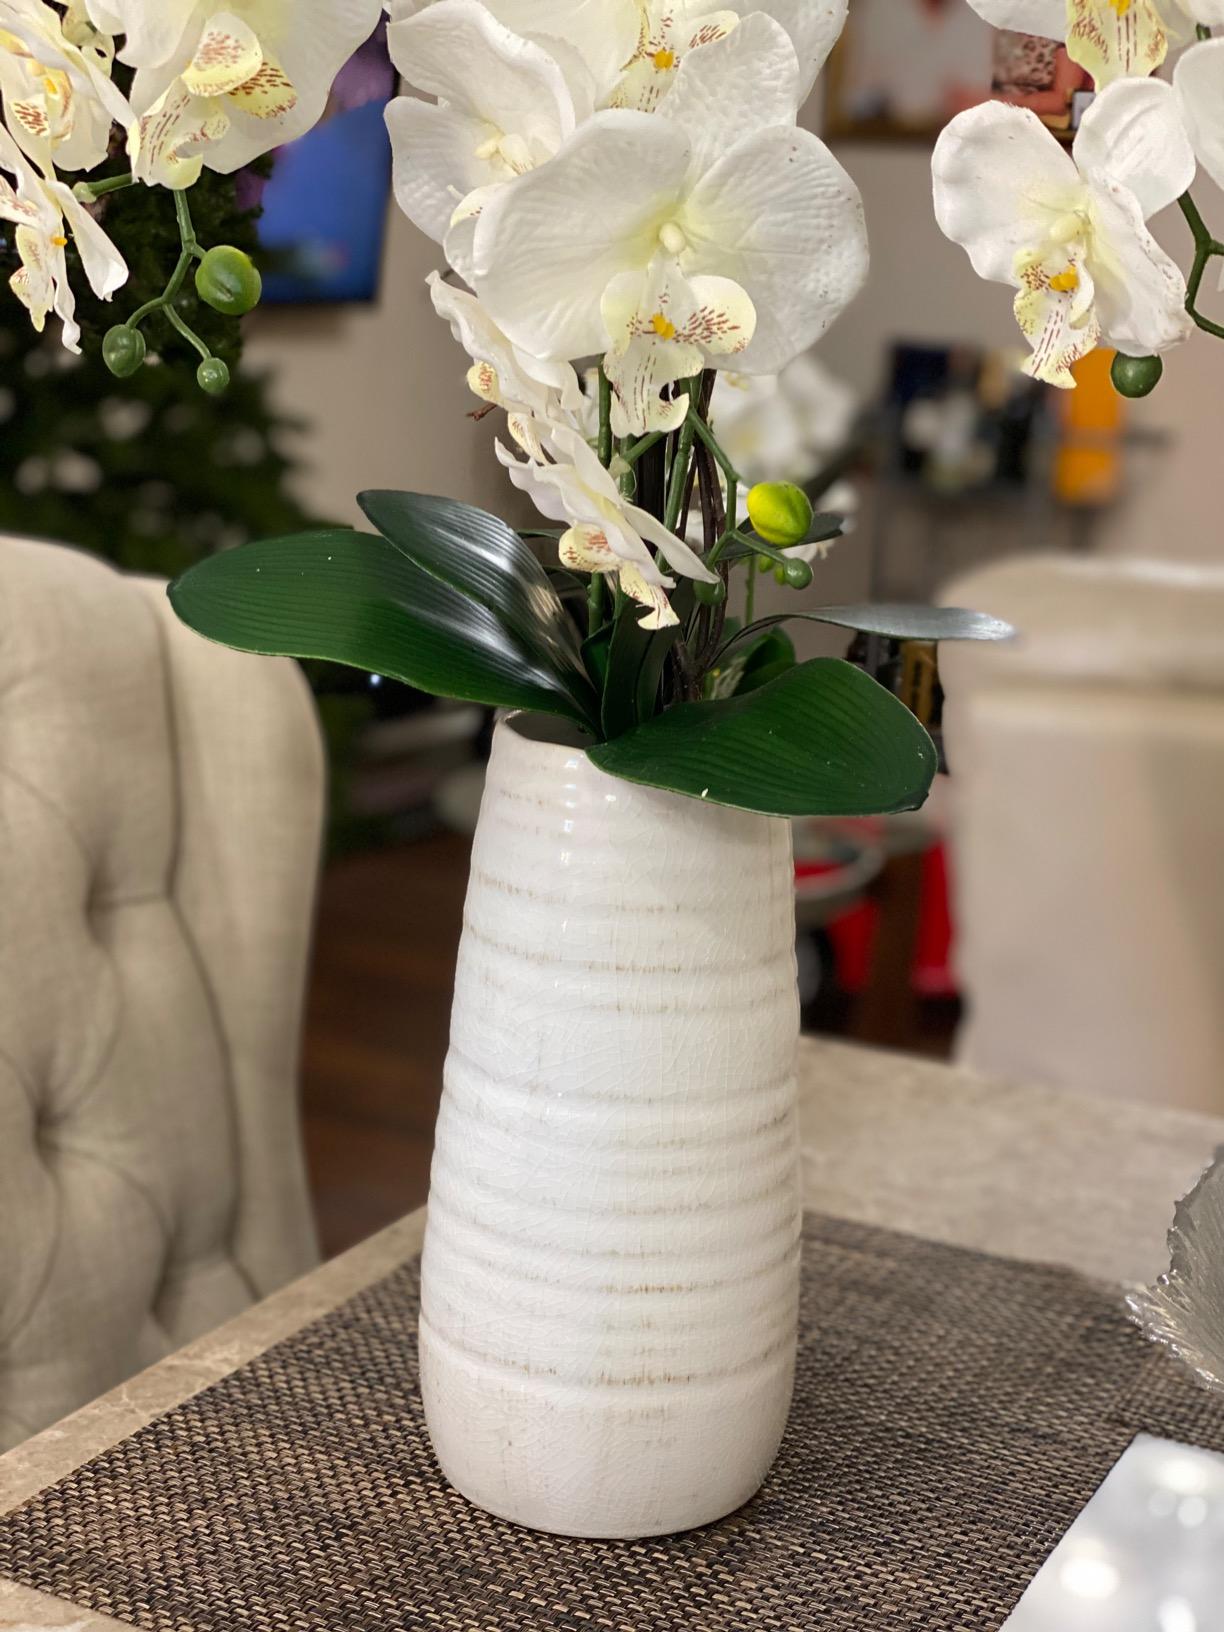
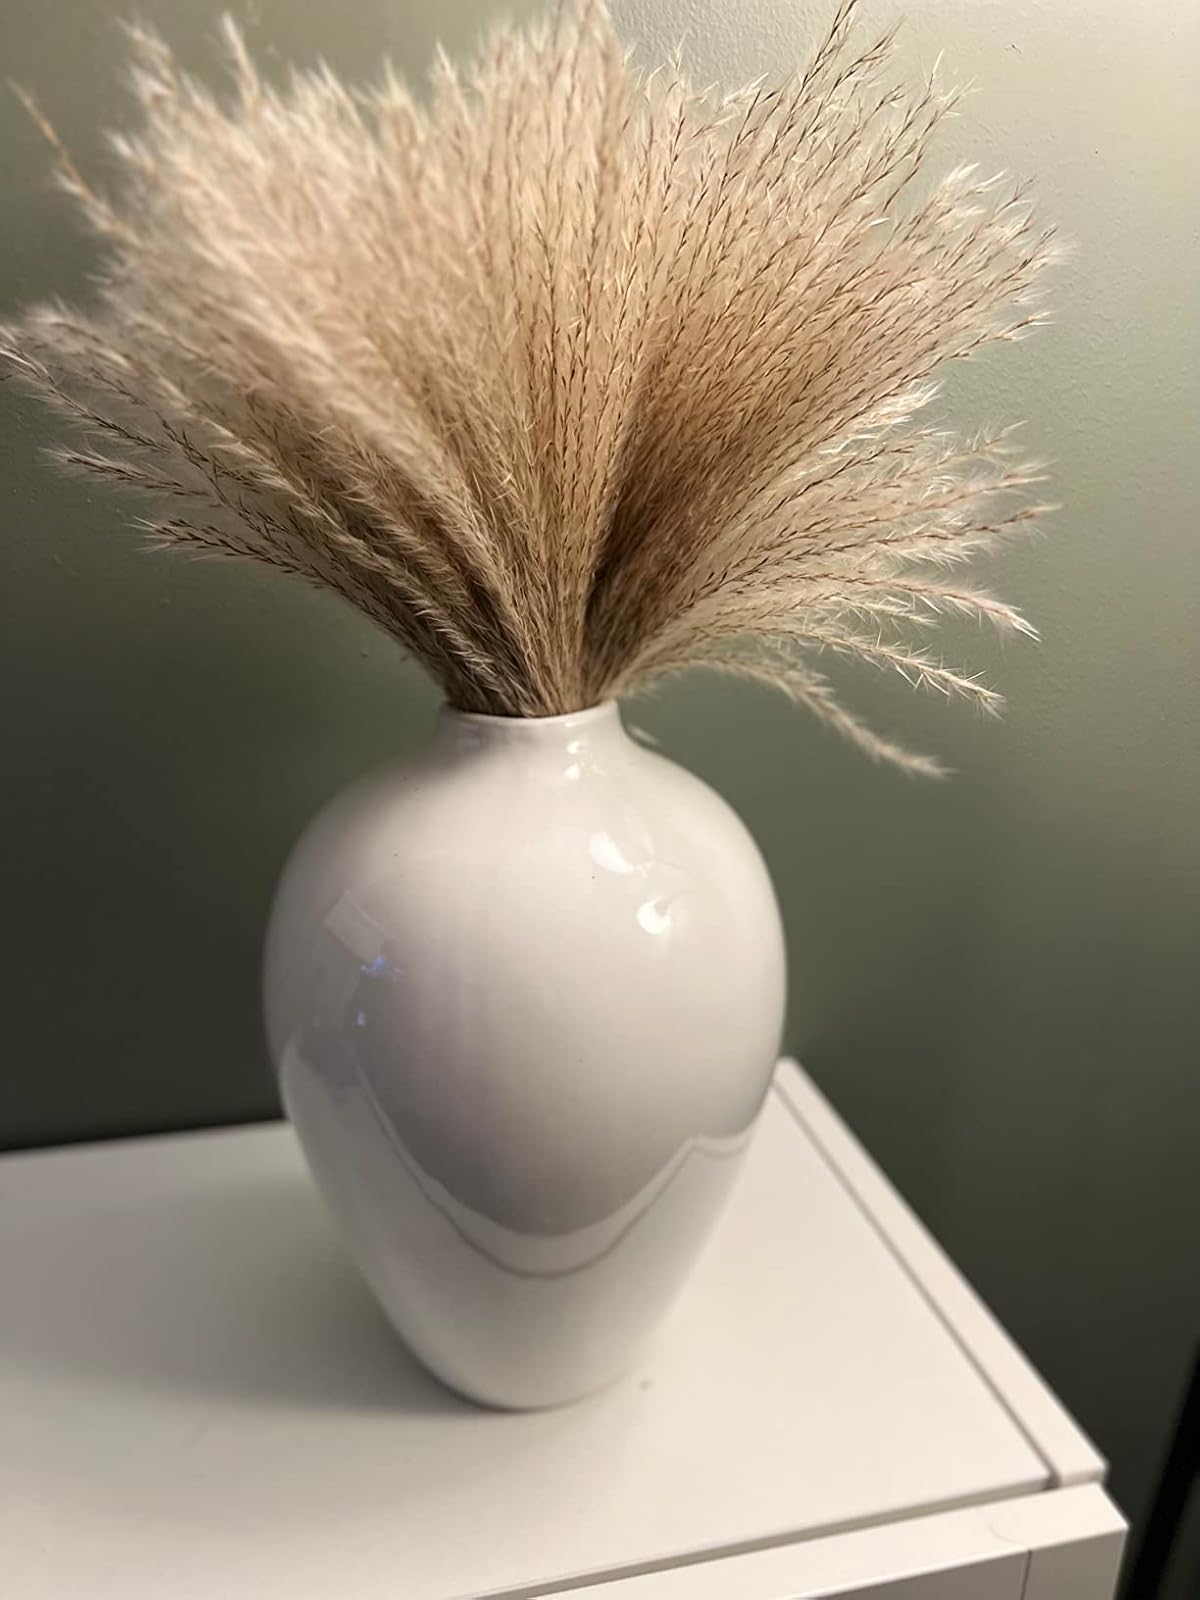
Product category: vase
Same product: no